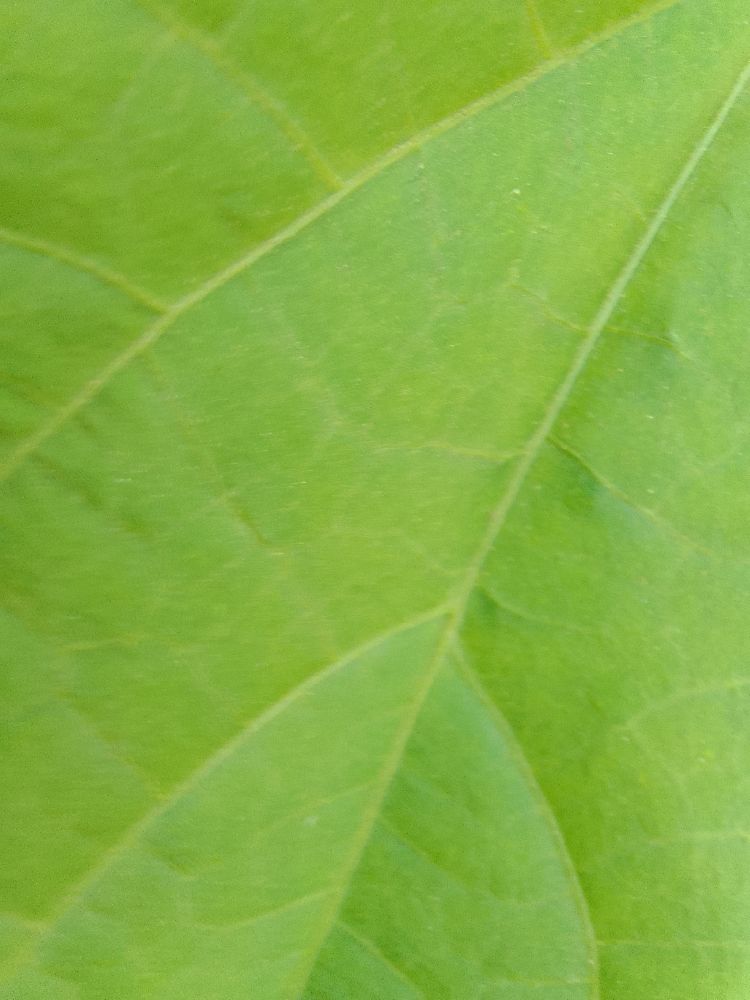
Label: healthy